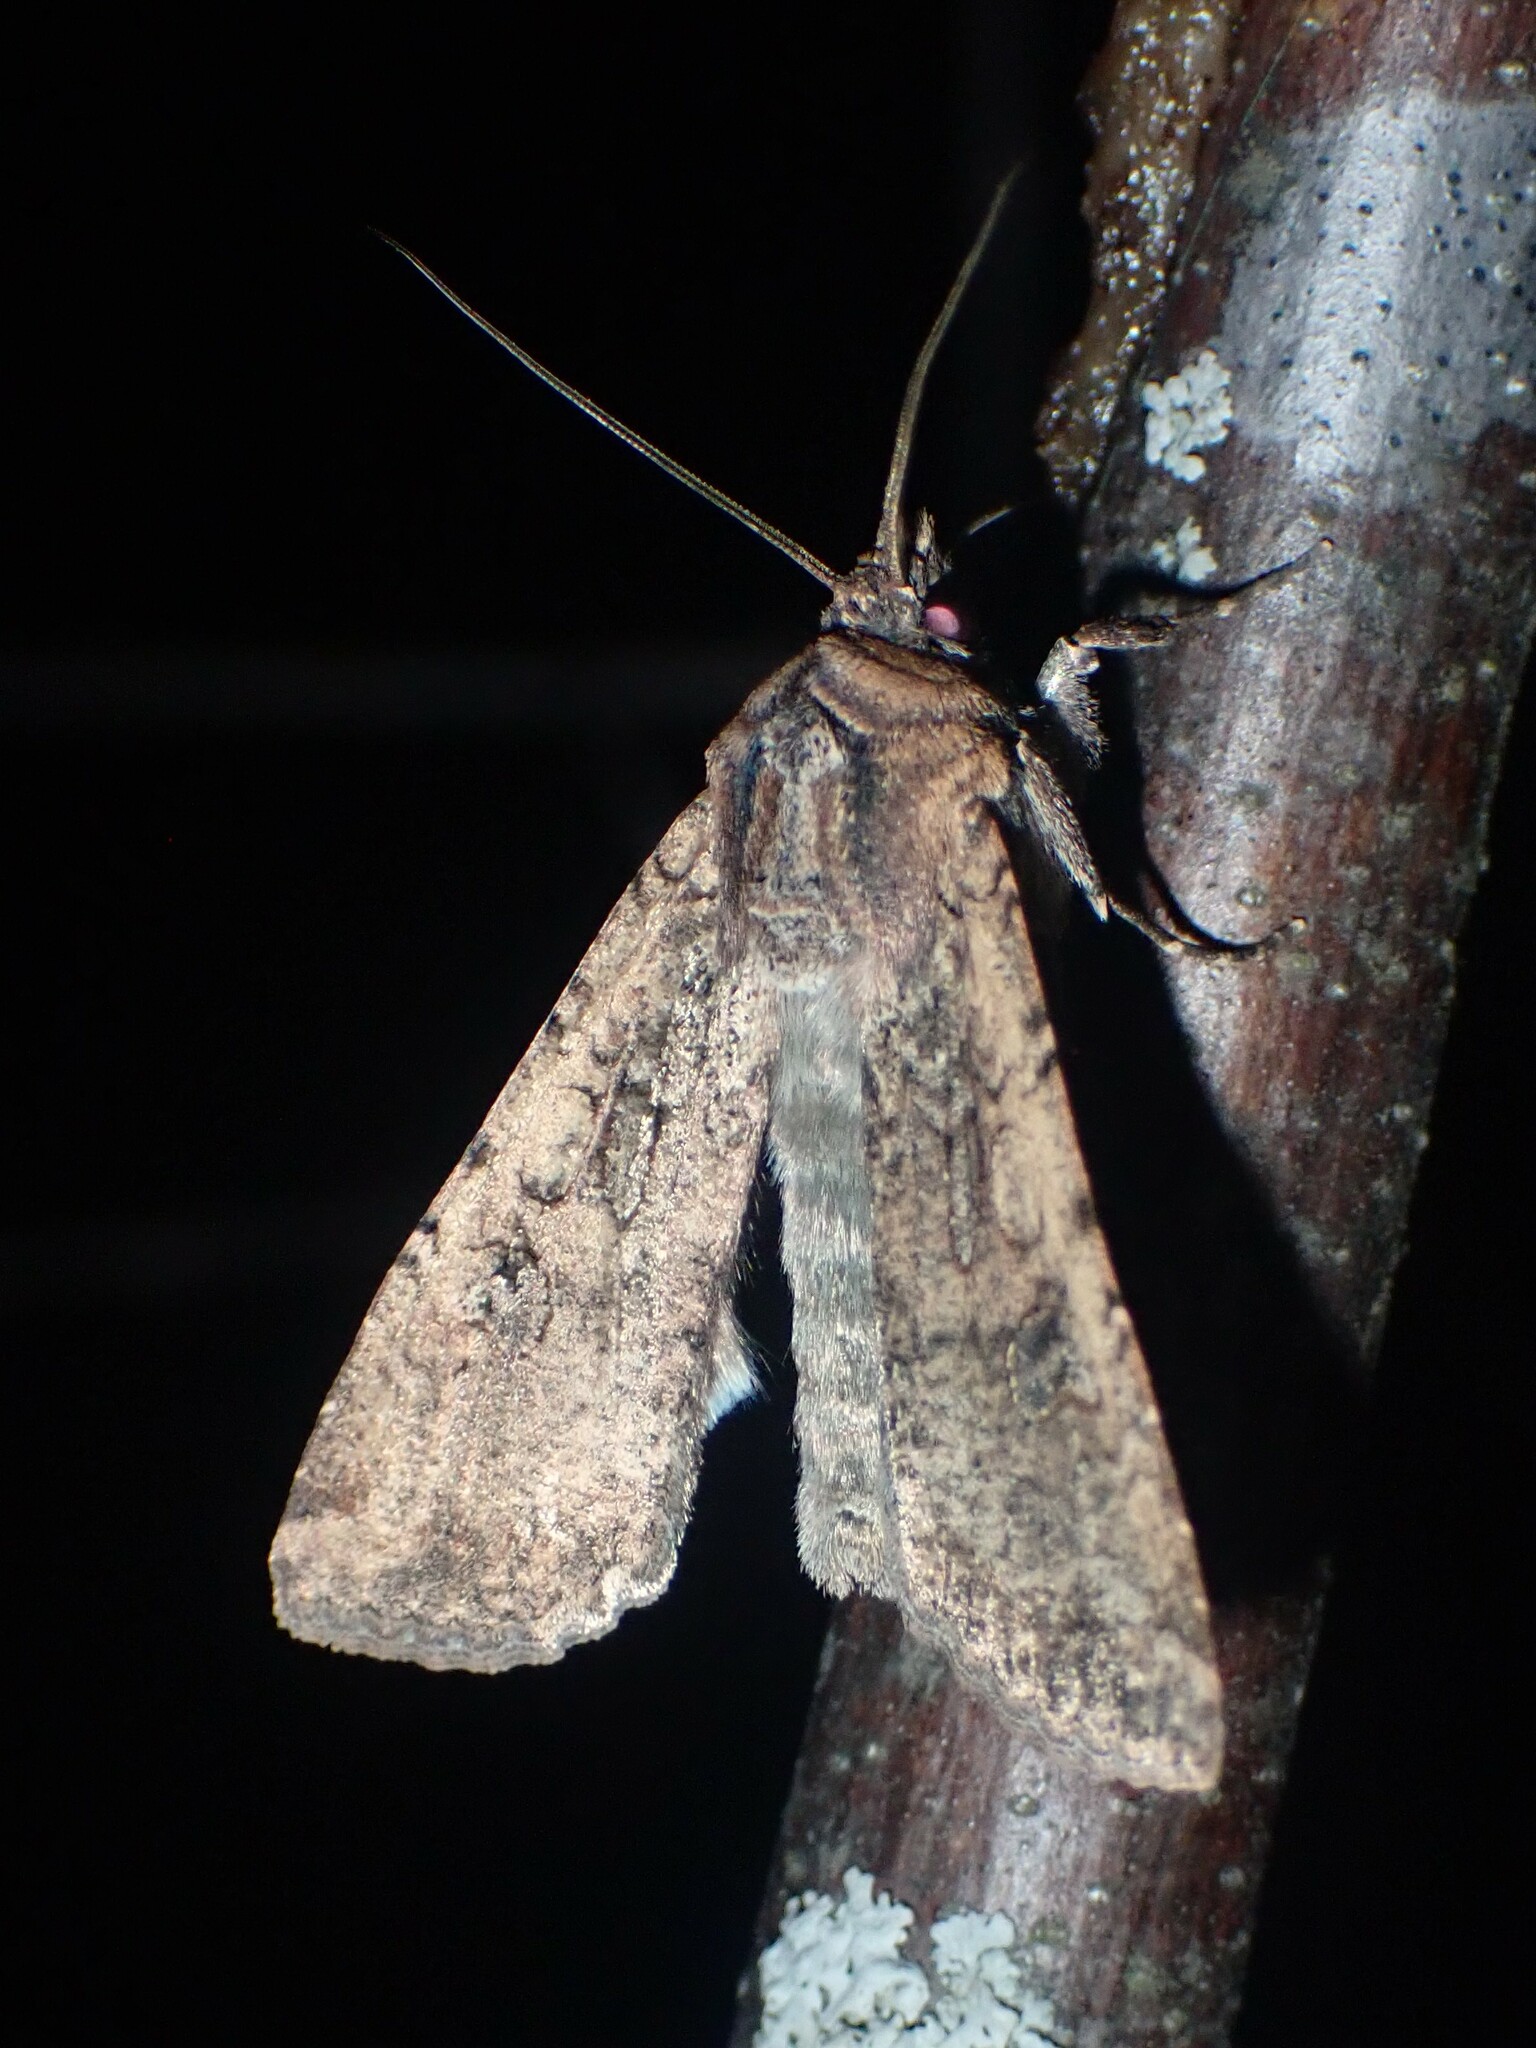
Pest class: cutworms